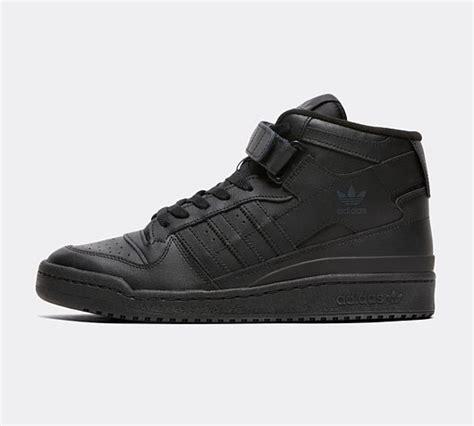
Brand: Adidas
Model: Forum Mid